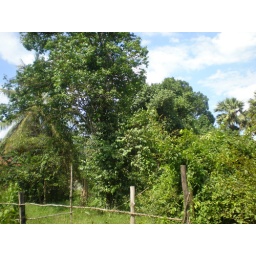
This is Rumduol tree that near the Oum Heoun's house around the land